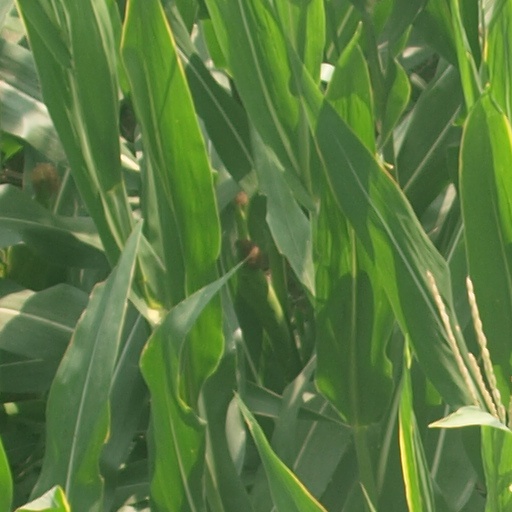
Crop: maize; corn